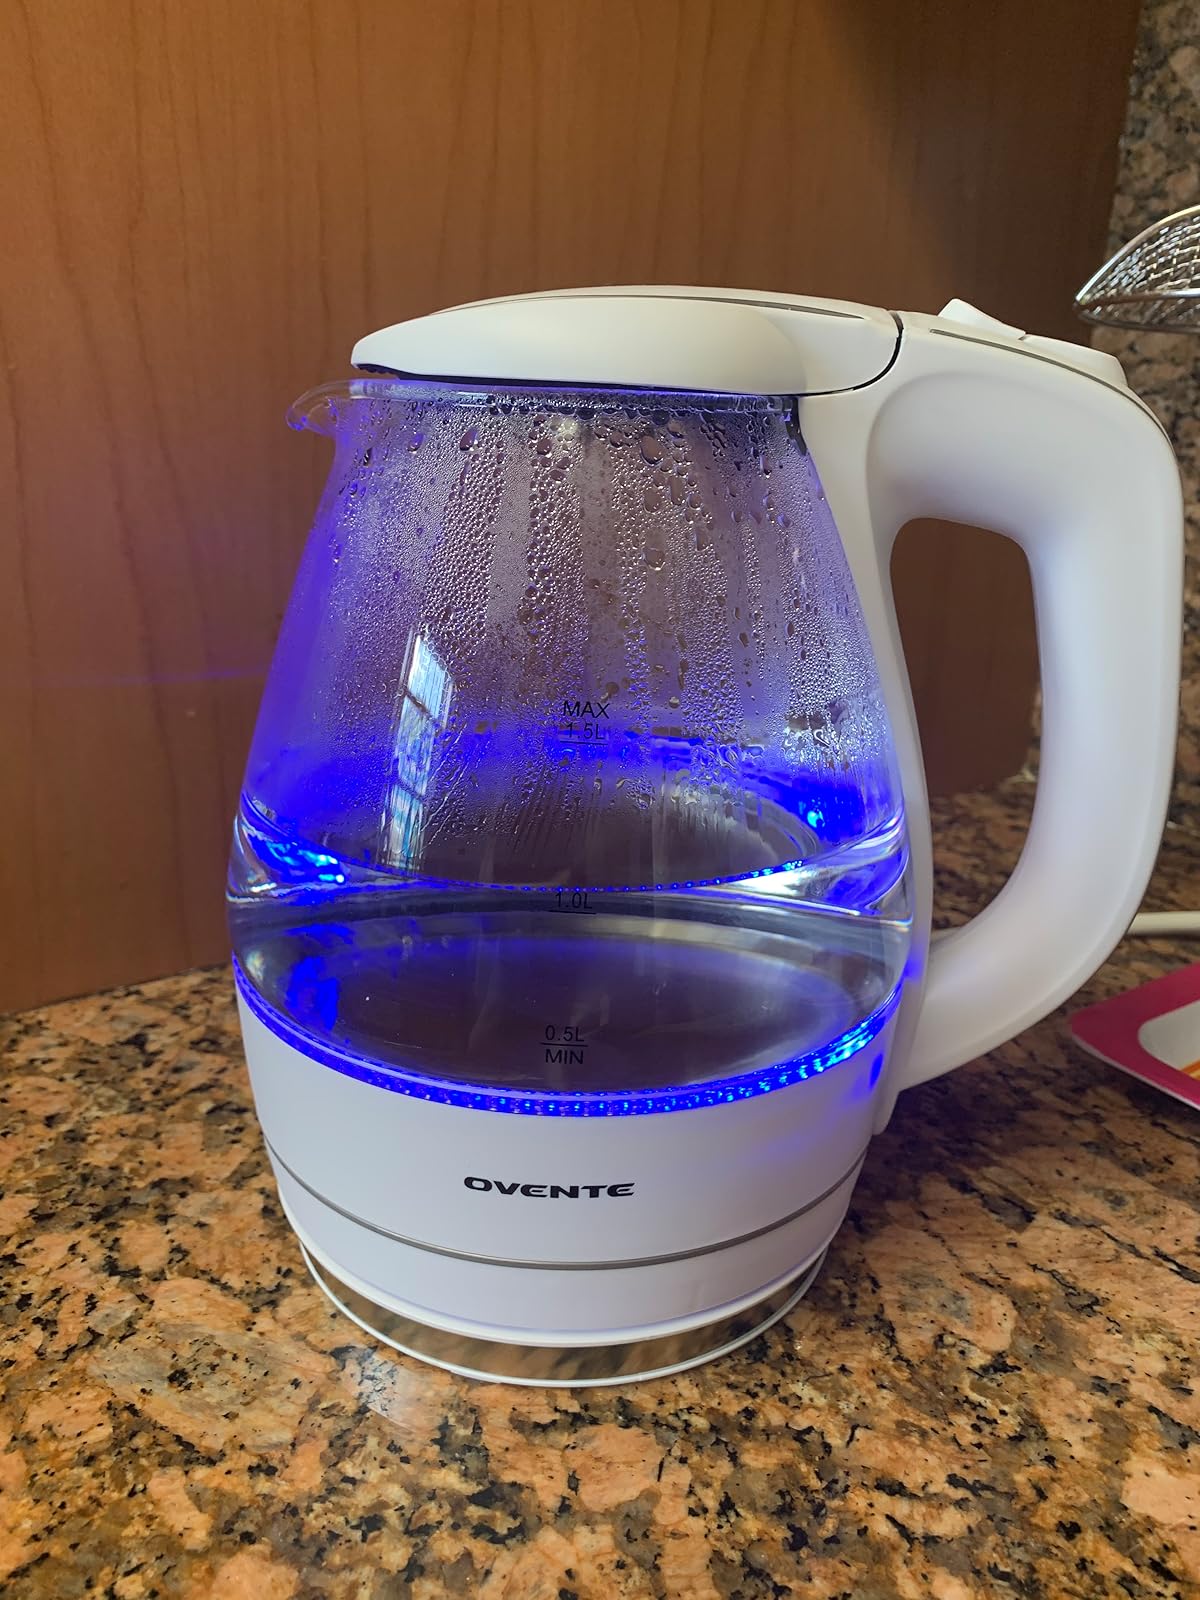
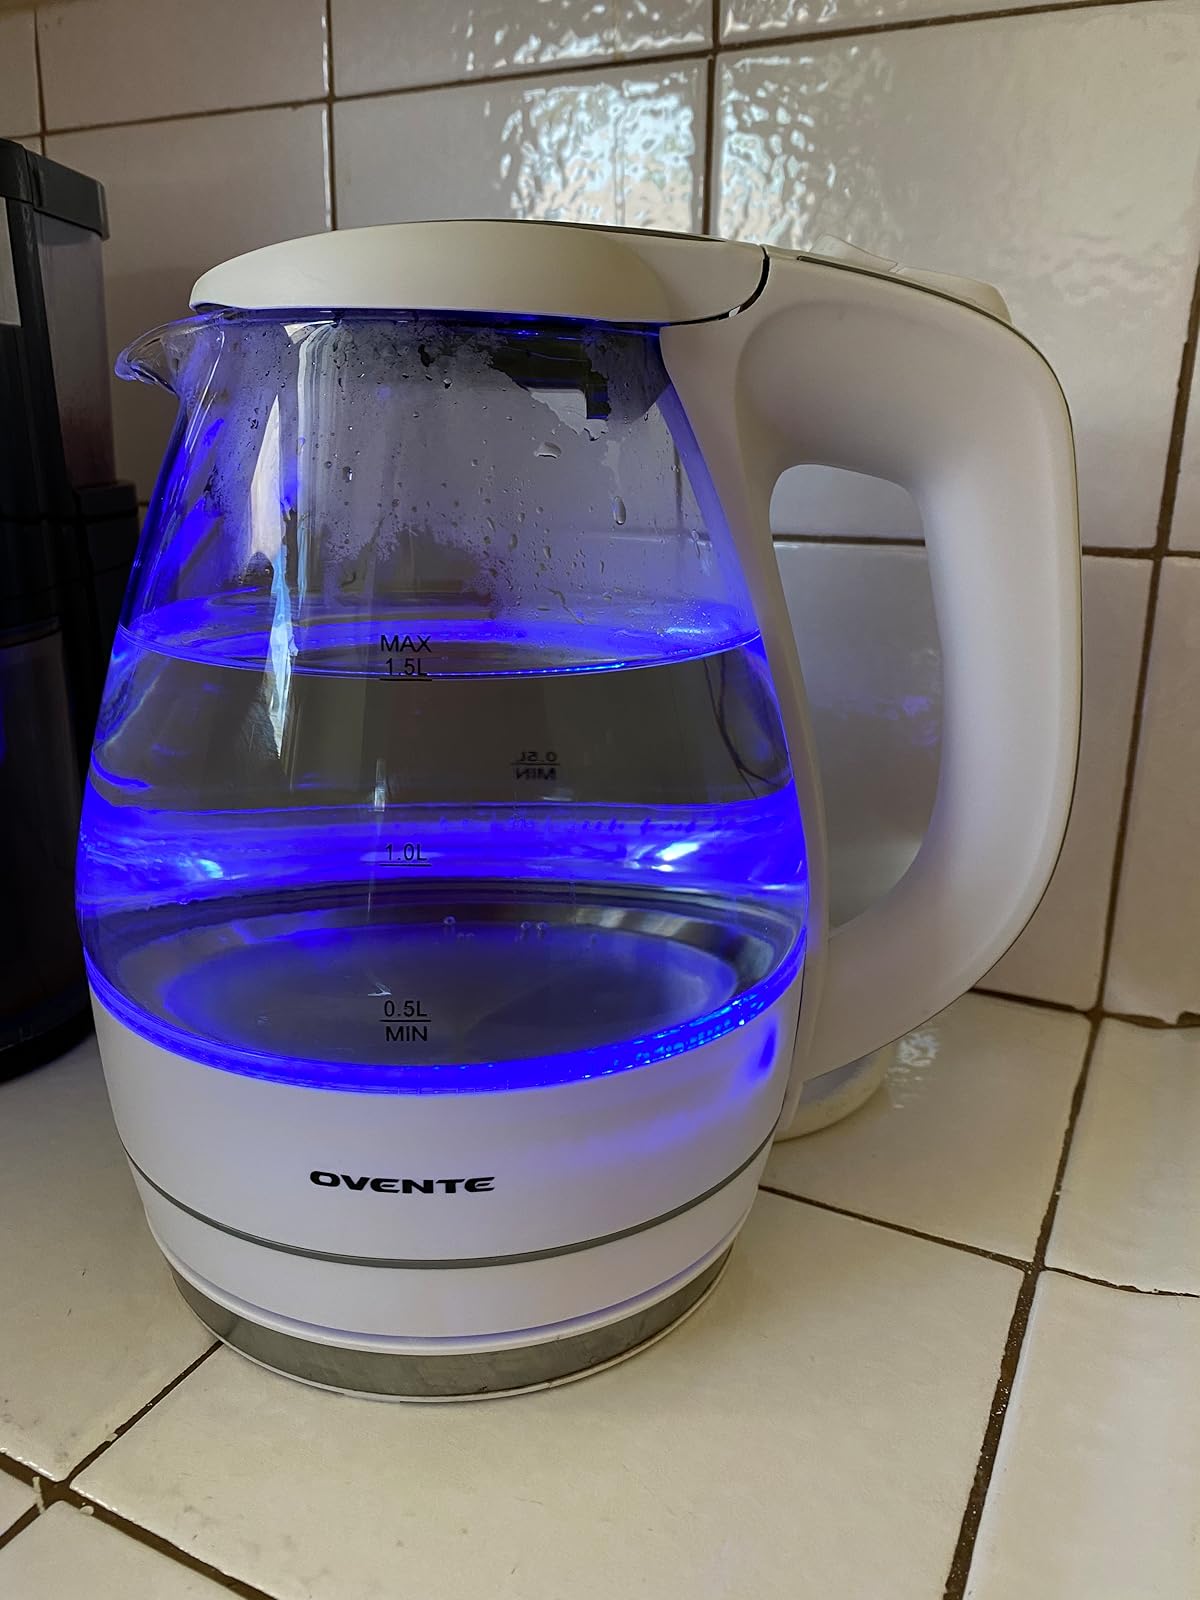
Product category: items_kettle
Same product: yes